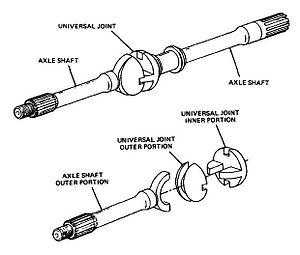
Jean Albert Grégoire, né le 7 juillet 1899 à Paris 17ᵉ et mort le 19 août 1992 à Neuilly-sur-Seine, est un ingénieur et un entrepreneur français qui fut l'un des grands pionniers de la « traction avant » dans le monde et notamment le premier en France. Il prôna également l'utilisation des alliages d'aluminium dans la technique automobile. Il a ainsi participé à de nombreux projets dans le domaine de l'automobile au milieu du XXᵉ siècle.
Le joint Tracta est un joint homocinétique inventé par Pierre Fenaille et son associé Jean-Albert Grégoire, pour l'entrainement des voitures à traction avant Tracta. Ce joint, dont le brevet date du 8 décembre 1926, a été monté sur les deux premiers Type A engagés aux 24 Heures du Mans 1927, le 15 juin 1927.